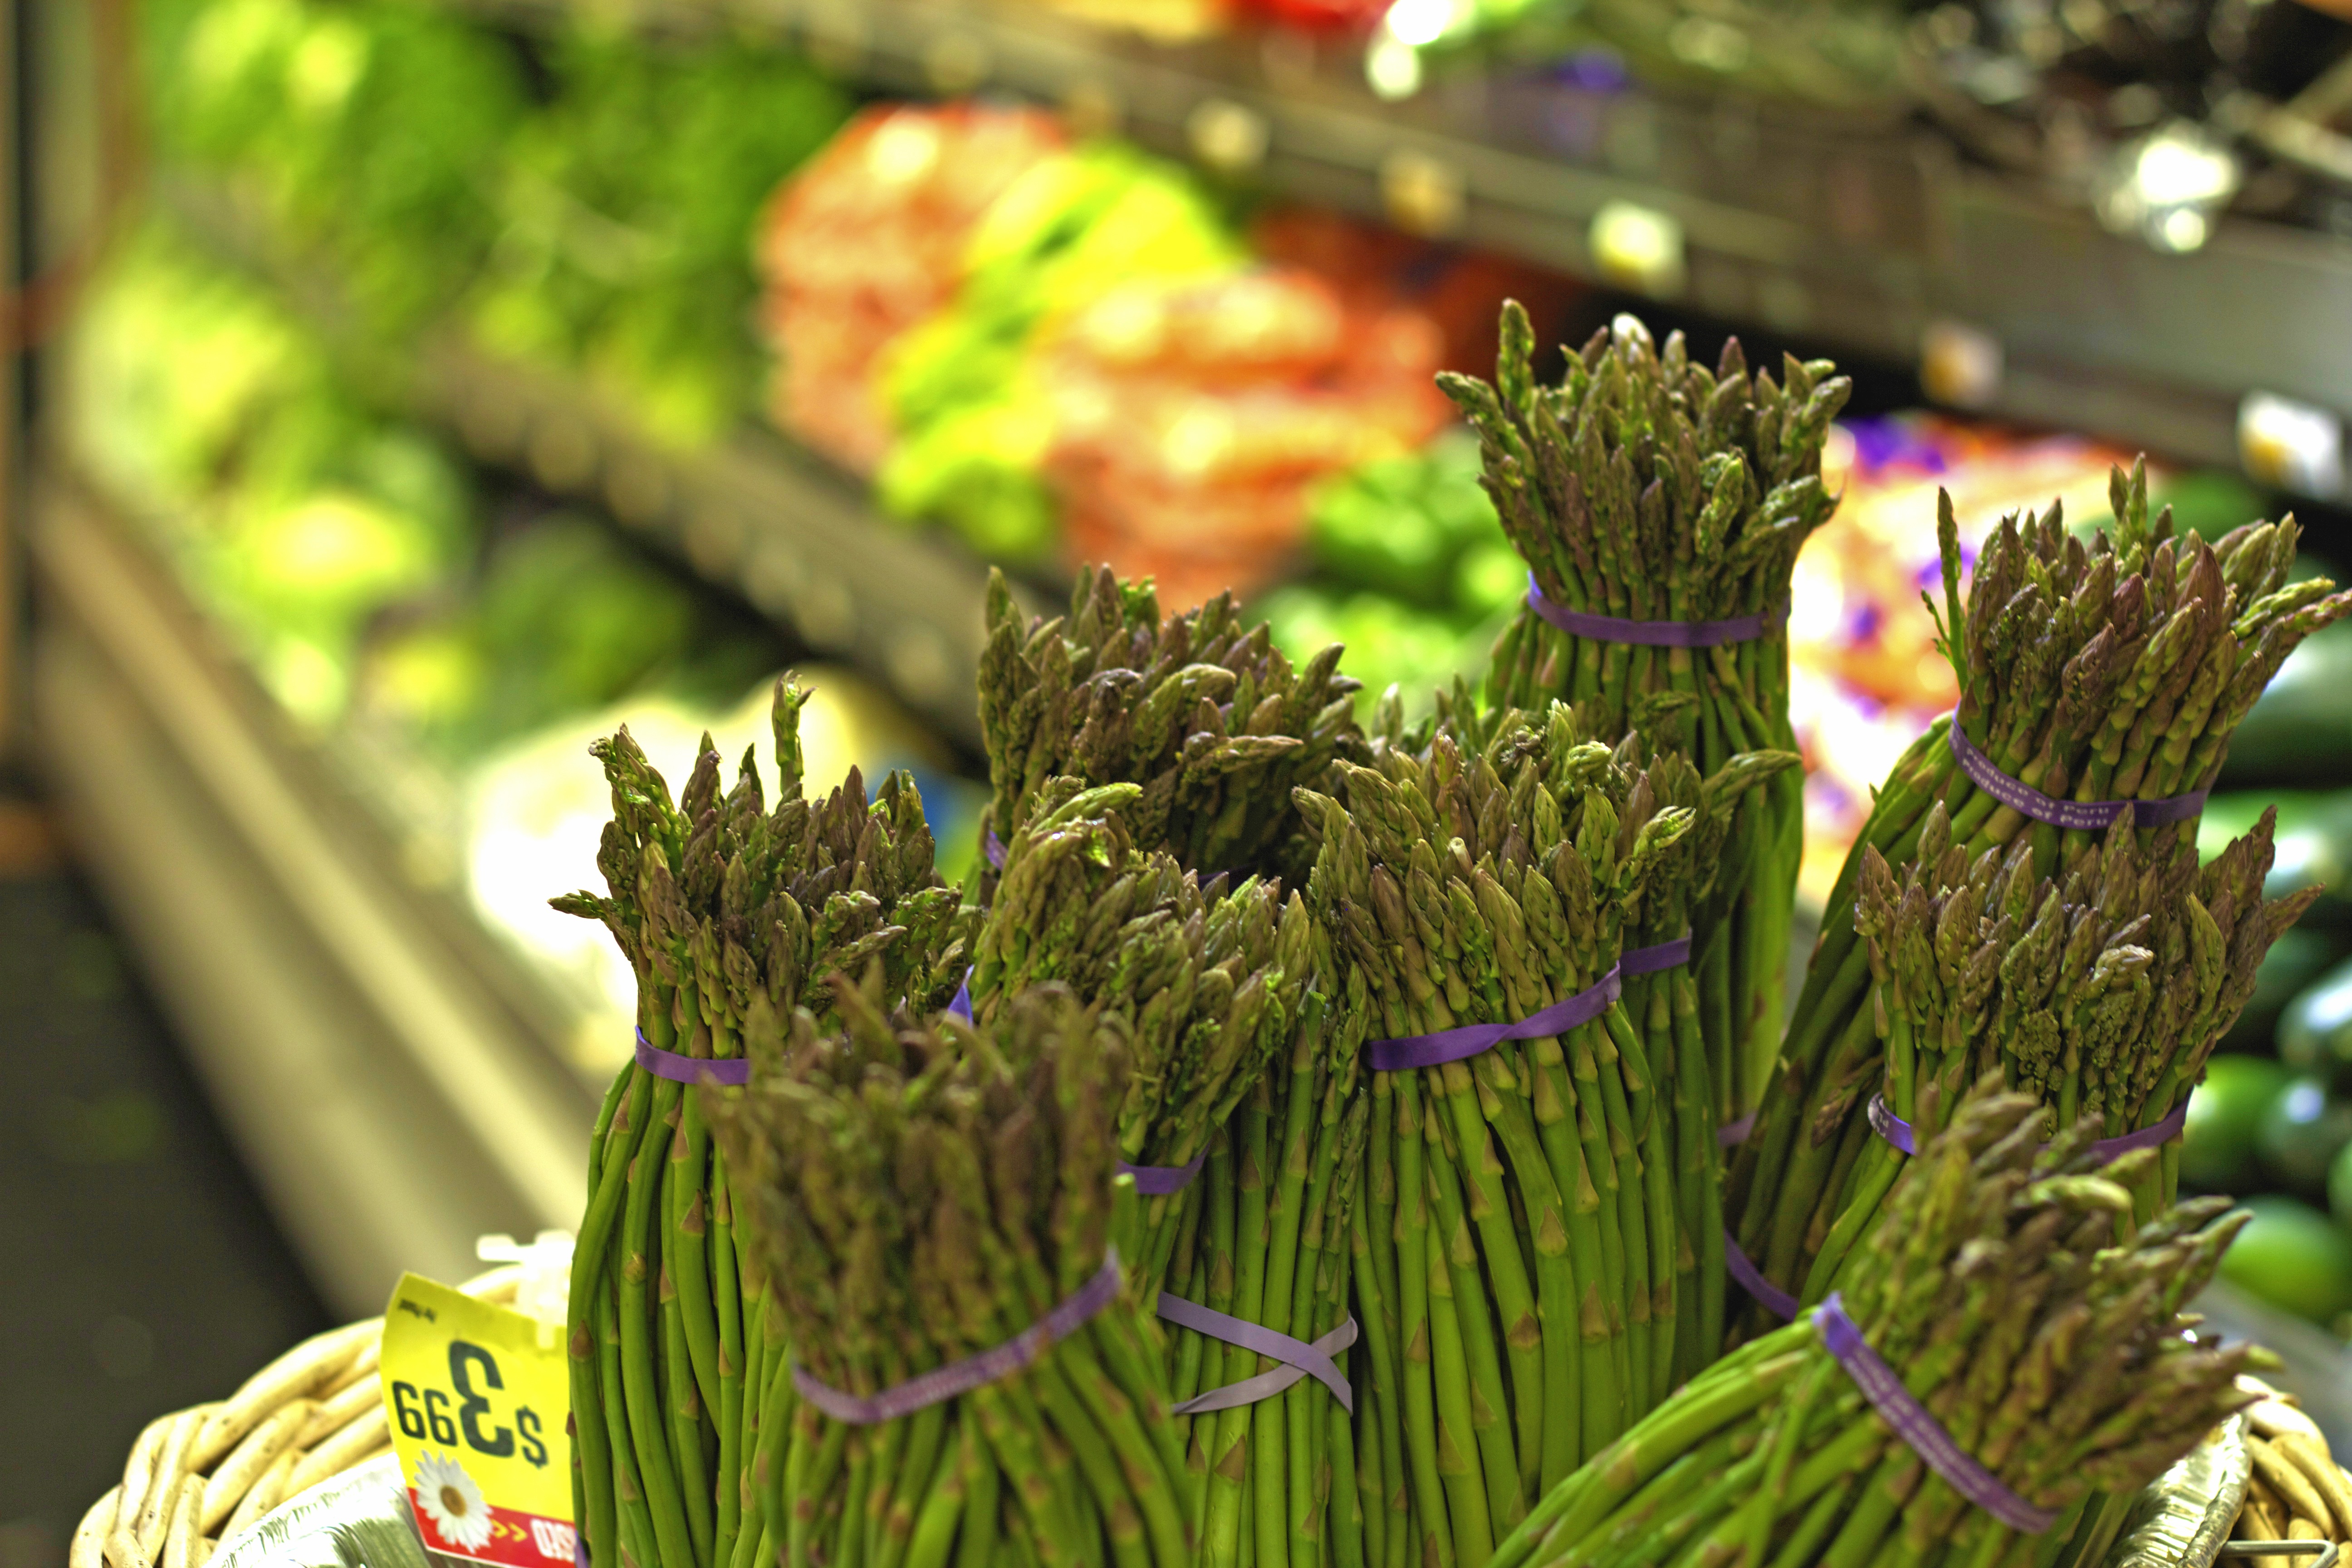
tree, grass, branch, plant, leaf, flower, food, green, natural, fresh, market, botany, shopping, garden, groceries, healthy, flora, freshness, grocery, vegetables, supermarket, asparagus, floristry, organic, ingredients, floral design, land plant, flower arranging